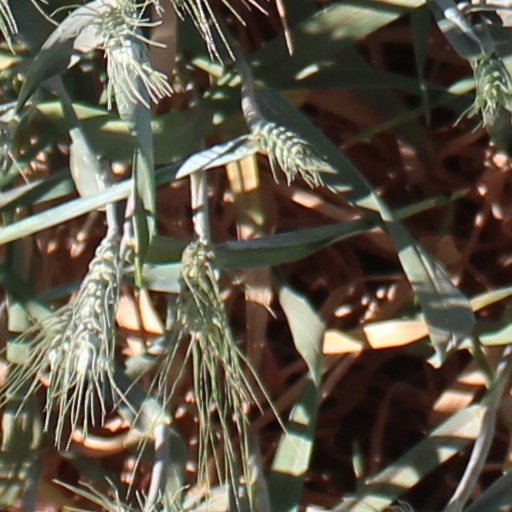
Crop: wheat